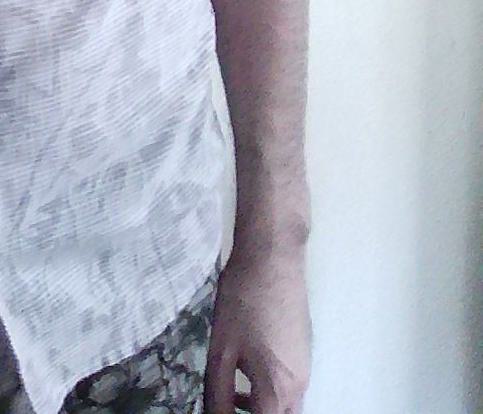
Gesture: no_gesture